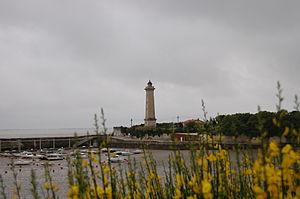
Saint-Georges-de-Didonne est une commune du Sud-Ouest de la France, située dans le département de la Charente-Maritime et la région Nouvelle-Aquitaine. Ses habitants sont appelés les Saint-Georgeais et les Saint-Georgeaises.